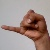
The image shows a hand gesture representing the letter 'J' in Indian Sign Language.